Hillar Kärner

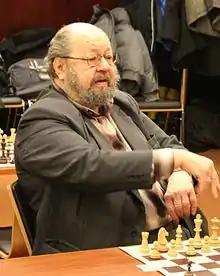
Kärner in 2013

Hillar Kärner (27 July 1935 – 19 February 2017) was an Estonian chess player who won the Estonian Chess Championship seven times. He received the FIDE title of International Master (IM) in 1980.